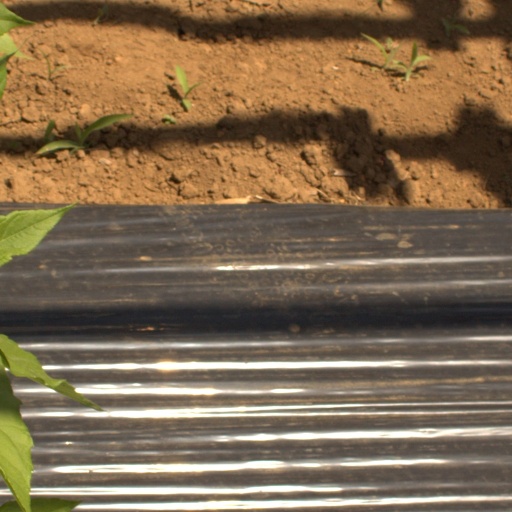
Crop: Jerusalem artichoke